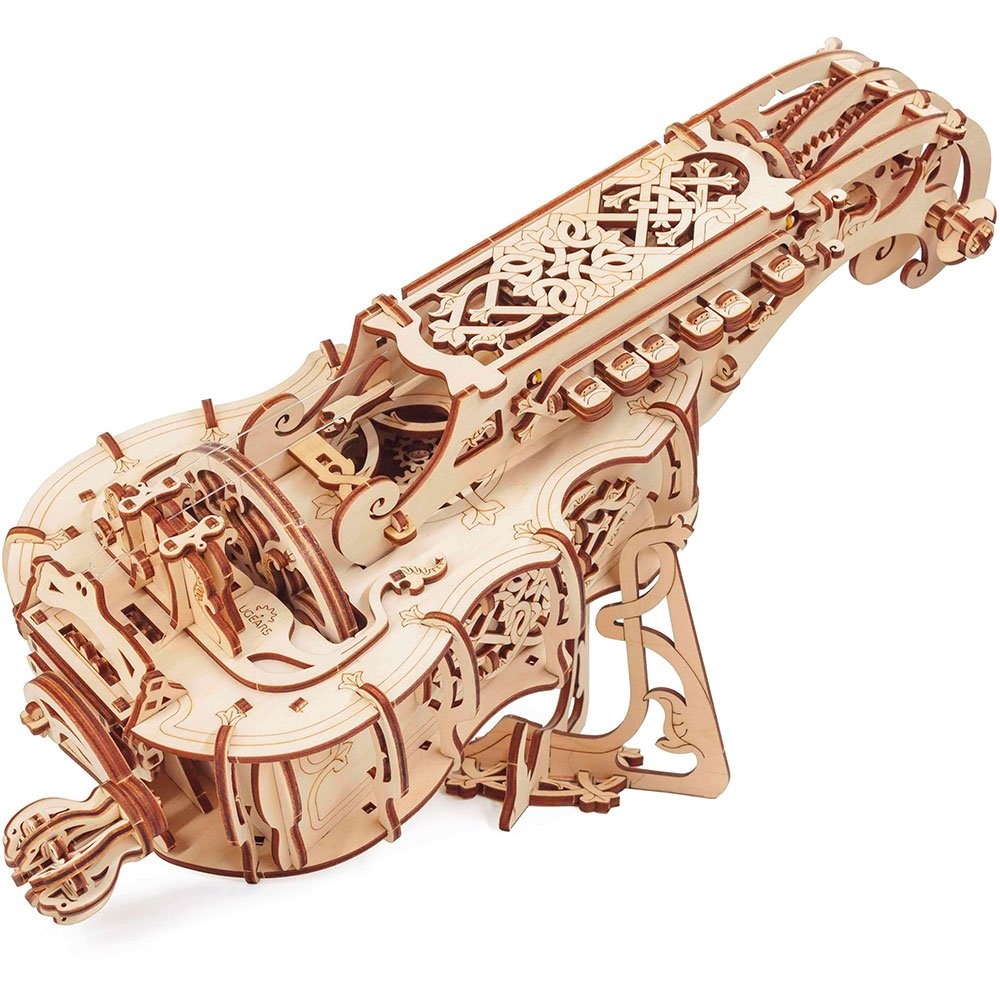
ugears - hurdy gurdy
The hurdy-gurdy is a string instrument that produces a sound resembling one of a bagpipe by a hand-turned wheel rubbing against the strings working similarly to a violin and a fiddle bow. The history of this instrument begins in the 15th century. One of the earliest forms of the hurdy-gurdy was the organistrum (a portable organ) in Medieval Europe. After some modifications it became a common instrument among travelling musicians in England and went through its renaissance period in the later 17th-18th centuries as more of the noble class musical instrument for the amusement of the rich. Those instruments were decorated by craftsmen with inlays and carving and had the built-in hurdy-gurdy mechanism into the guitar or lute body. Some call the Hurdy-Gurdy music “a medieval rock’n’roll”, which we find pretty cool. It captured us and we decided to create the Ugears’ version of the Hurdy-Gurdy. Inspired by the art of medieval craftsmen, enriched by smart engineering of the XXI century and created by Ugears engineers’ collective imagination. Richly detailed with an eye toward romance and artistry, our version of this indelible symbol of medieval life and adventure impresses all who come across it and get a chance to play it. The Ugears Hurdy-Gurdy is a fully fledged musical instrument. It’s easy to play: just turn a crank with one hand putting the rhythm into the music and push the keys with the other. A unique combination of good taste, wood and mechanics. An awesome gift and smart hobby idea for your friends and family. Weight: 3 lbs Dimensions: 15 × 7 × 2 in Number of parts: 292 Estimated time of assembly: 4-8 hours Assembled size: 15,7"x6.5"x8,7" (40*16,5*22 cm) Difficulty level: Hard, Intermediate Tools and materials: Made of high quality plywood; assembly requires no glue or cutting Recommended Age: 14+
Brand: ugears
Category: Arts & Entertainment > Hobbies & Creative Arts > Musical Instruments > Bagpipes